Cyclone Qendresa

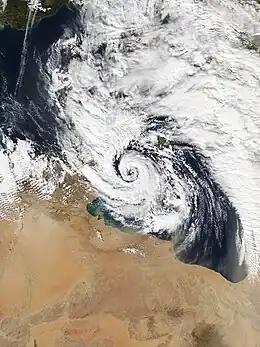
Qendresa nearing peak intensity on 7 November, while approaching Malta

Cyclone Qendresa, also known as Medicane Qendresa, was one of the most intense Mediterranean tropical-like cyclones on record, which struck Malta and the Italian island of Sicily in 2014. The storm formed on 5 November and rapidly intensified two days later, reaching peak intensity on 7 November, due to a cold-core low aloft. Qendresa directly hit Malta in the afternoon and then crossed the eastern coast of Sicily on 8 November. Later, the cyclone weakened significantly and dissipated over Crete on 11 November. Academic sources indicate that Qendresa transitioned into a subtropical cyclone, prior to reaching peak intensity. Qendresa caused three fatalities, and at least $250 million (2014 USD) in damages in Italy.